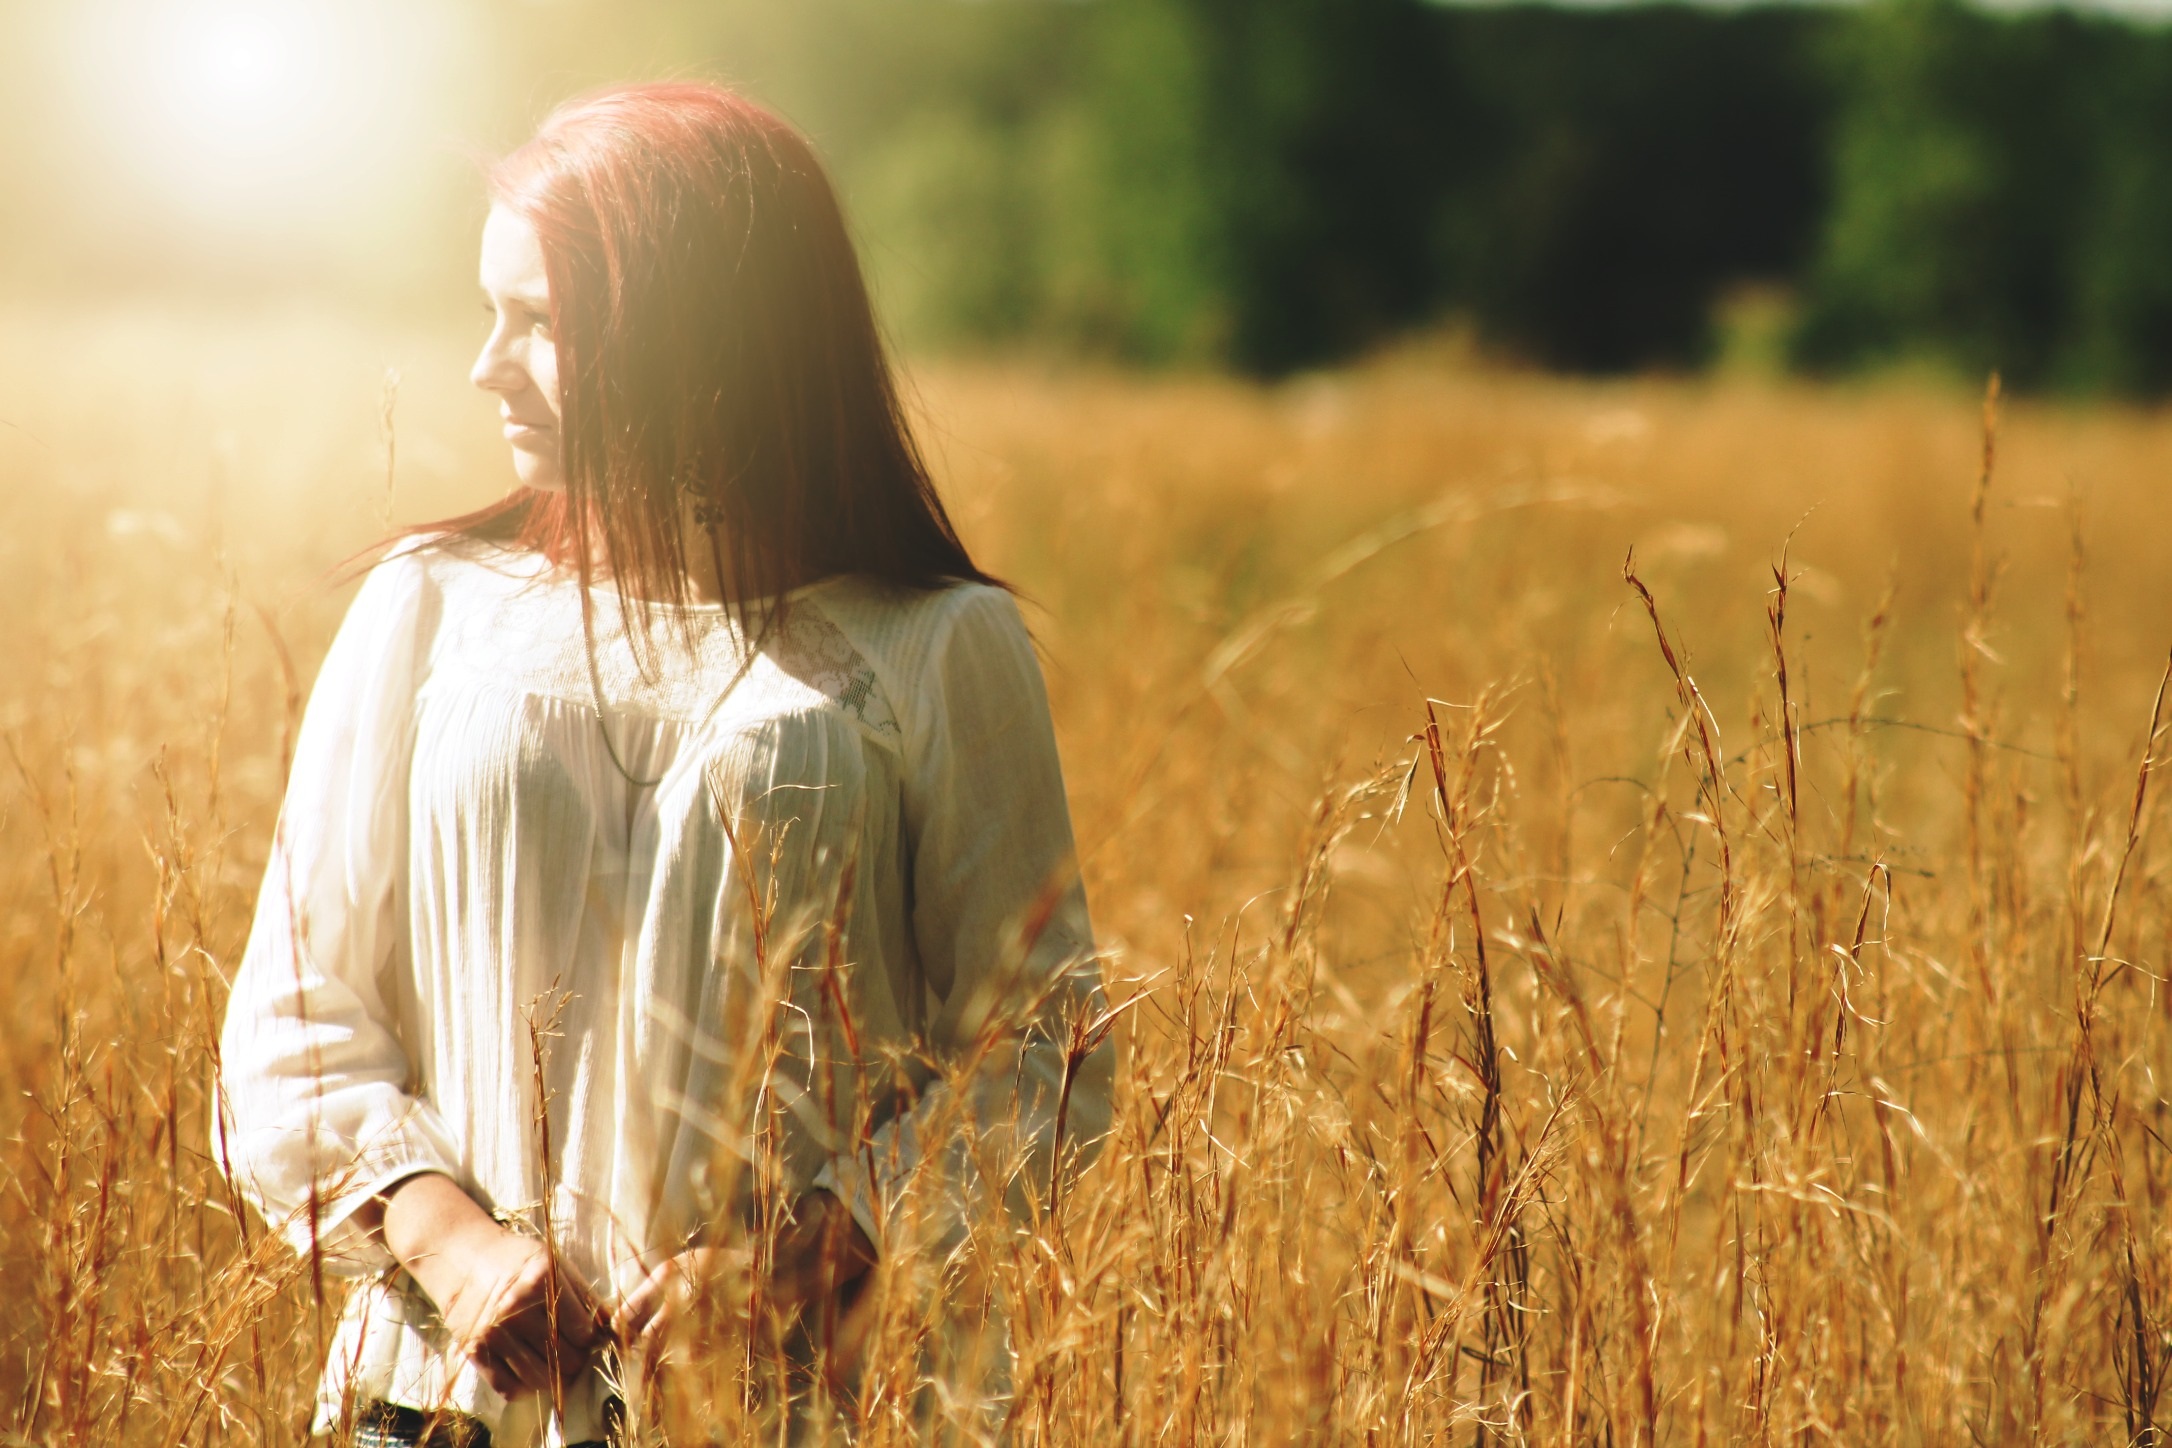
nature, grass, person, plant, woman, field, meadow, sunlight, morning, model, food, autumn, agriculture, season, outdoors, beauty, grass family, public domain images